Philip I of France

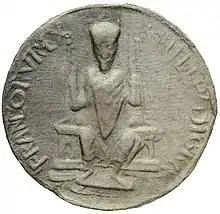
Philip I's seal

Philip I ( – 29 July 1108), called the Amorous (French: "L’Amoureux"), was King of the Franks from 1060 to 1108. His reign, like that of most of the early Capetians, was extraordinarily long for the time. The monarchy began a modest recovery from the low it had reached during the reign of his father, Henry I, and he added the Vexin region and the viscountcy of Bourges to his royal domaine.